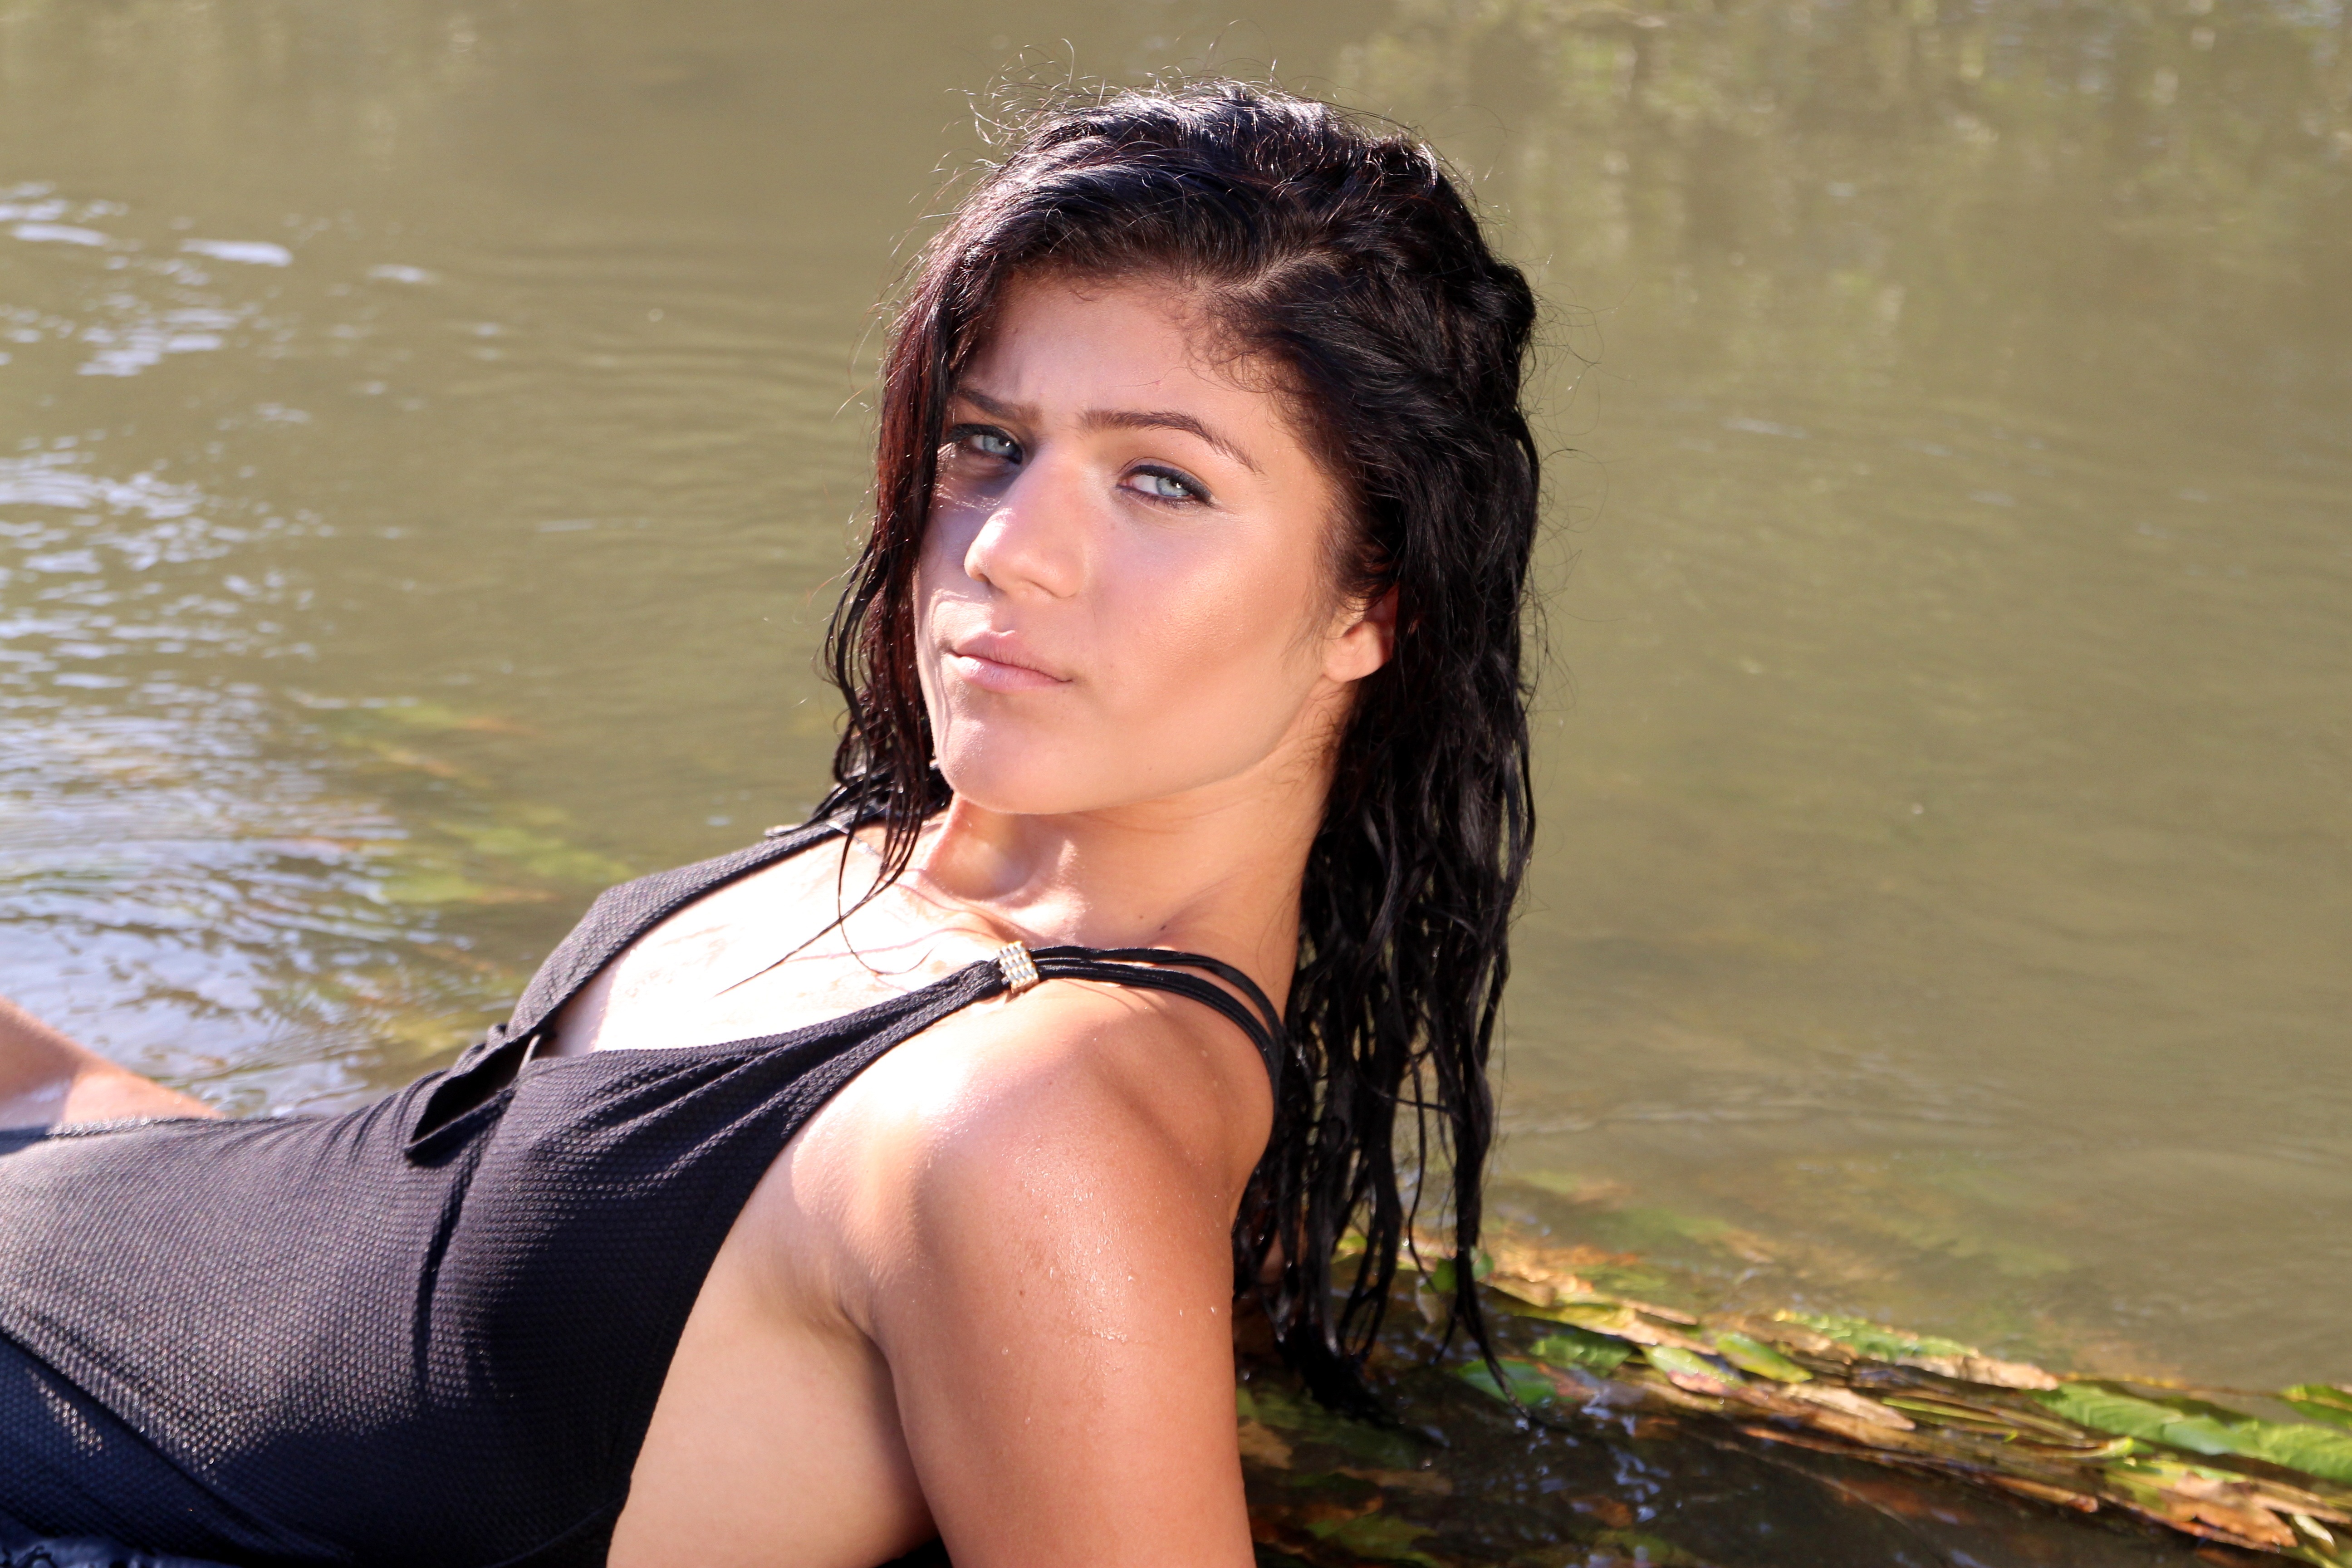
water, person, girl, woman, photography, trunk, wild, leg, brunette, portrait, model, fashion, clothing, lady, smile, human body, eye, swimsuit, photograph, skin, beauty, sensual, abdomen, photo shoot, seduction, brown hair, portrait photography, art model